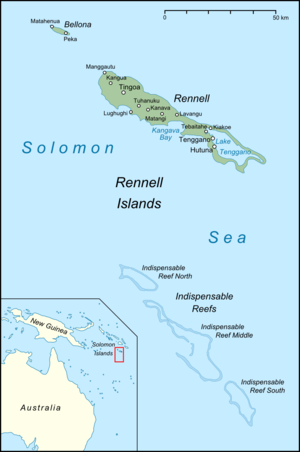
Bellona est une île de la province de Rennell et Bellona, dans les Salomon. Elle fait 17 km². Presque entièrement entourée de falaises de 30 à 70 m de haut, elle est composée de corail. Elle comporte dix villages :
L'île Rennell ou île de Rennell est la plus grande île de la province de Rennell et Bellona, dans les Salomon.